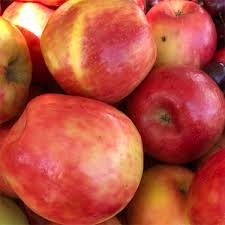
Label: apple